Purwosari railway station

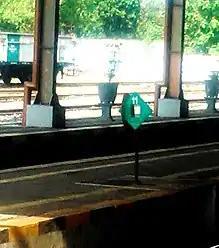
The mechanical switch symbol lantern in the platform of Purwosari Station, before it was dismantled.

Initially Purwosari Station had eight train lines with line 2 being a straight line. After the double track crossing Solo - Yogyakarta was operated in 2007, line 2 was used as a straight line towards Solo Balapan and line 3 was used as a straight line towards Yogyakarta. Line 1-5 is often used to welcome arrivals as well as to cross directly the train, line 6-8 to park freight cars, and two additional lines to the locomotive depot and cement warehouse. Although this station has undergone renovations in the form of an overcapping roof since the Eid homecoming season in October 2010, the original station building has been preserved and made a cultural heritage.